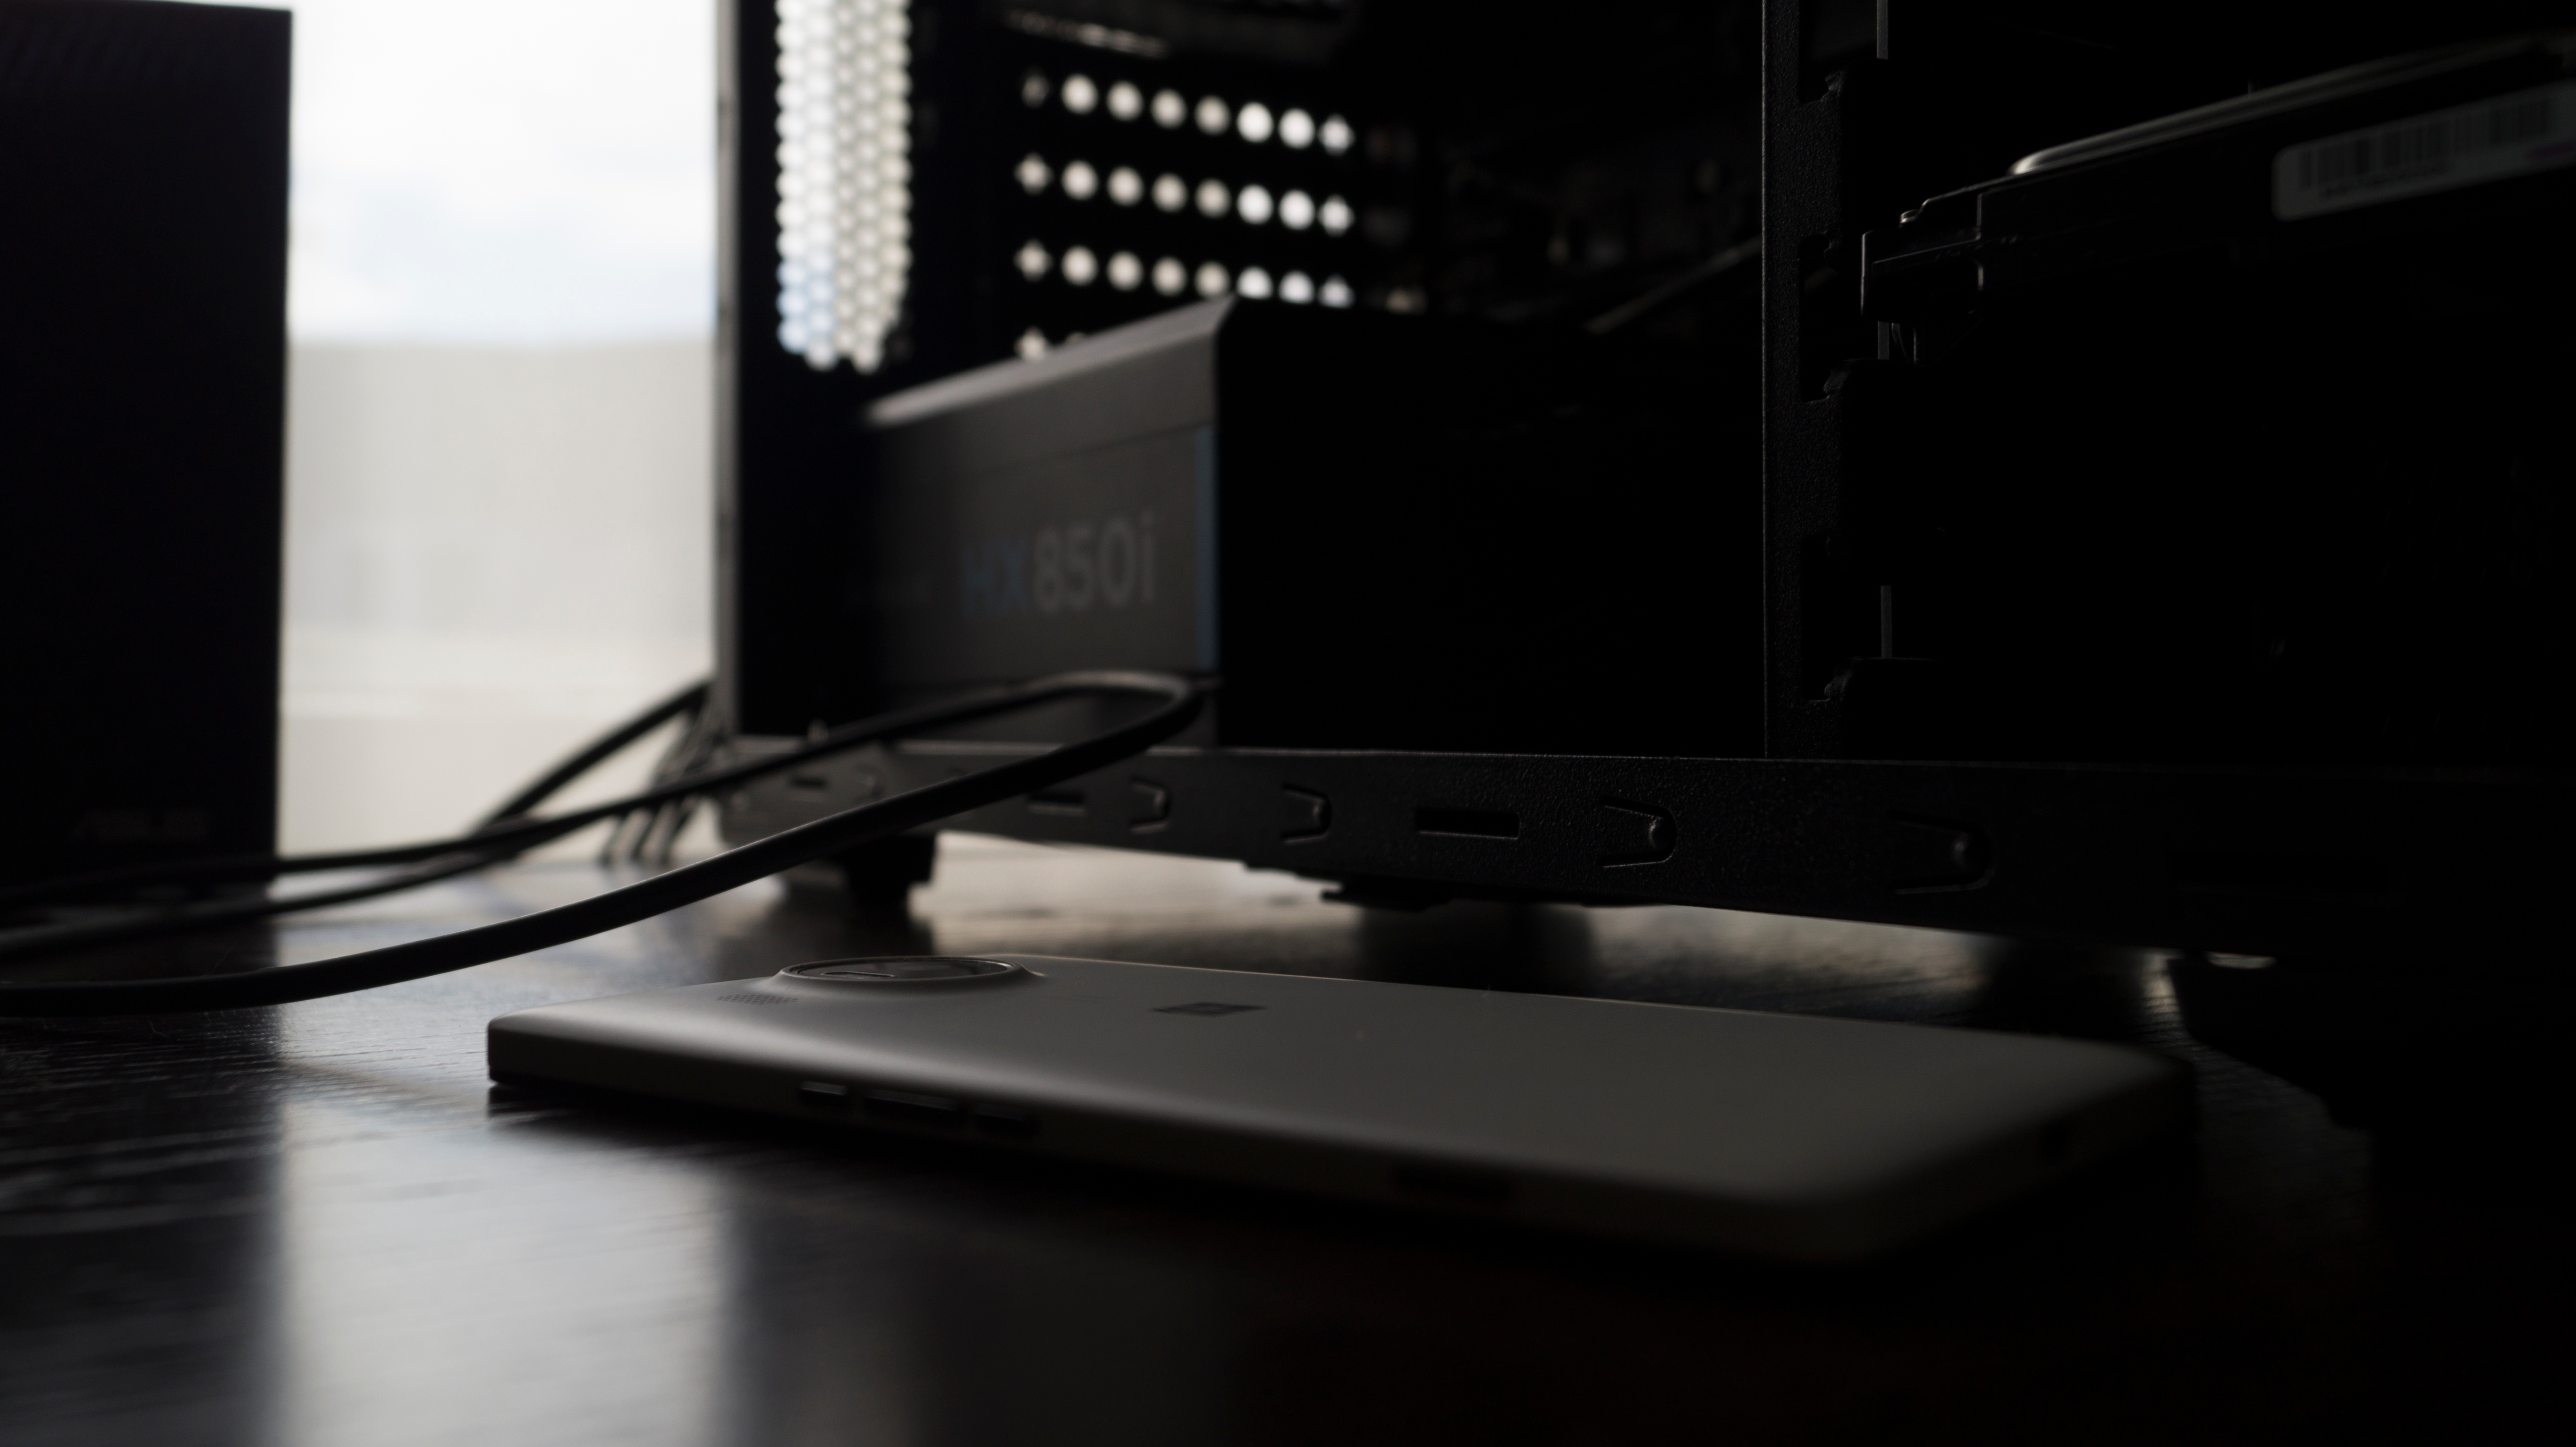
technology, television, black, furniture, multimedia, desktop computer, personal computer, computer monitor, electronic device, personal computer hardware, display device